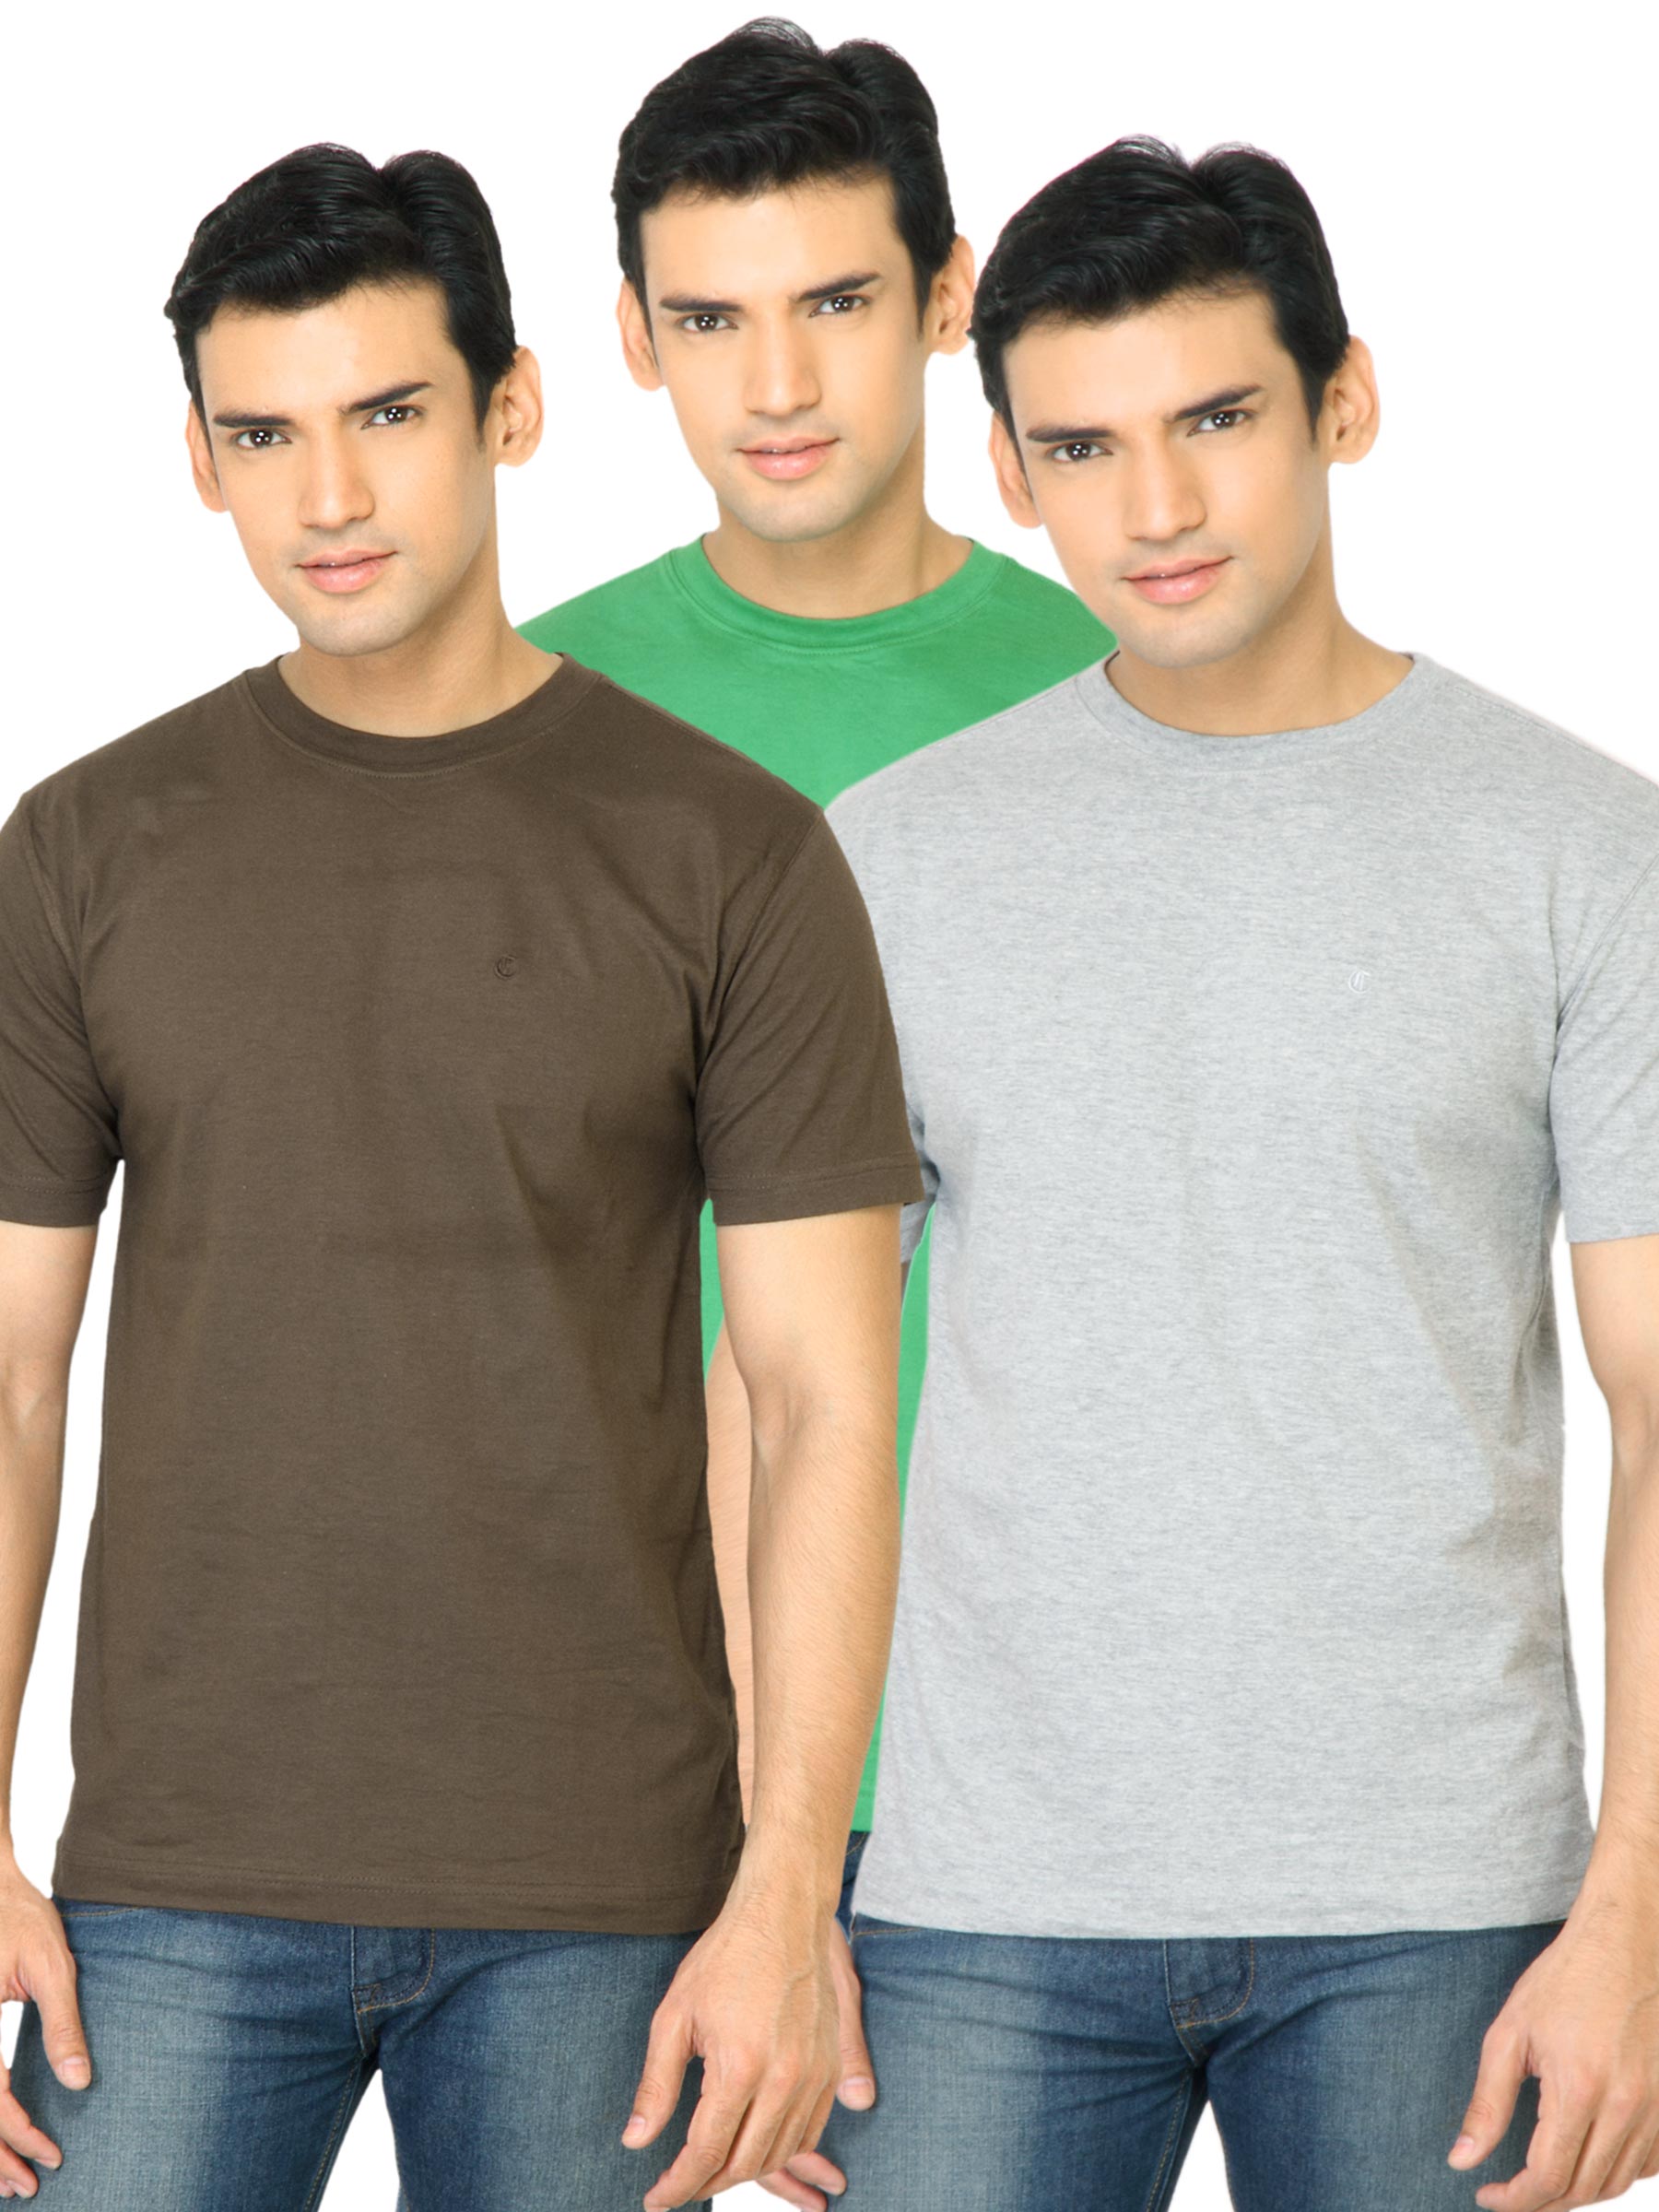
Campbell Men Pack of 3 T-shirts
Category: Apparel / Topwear / Tshirts
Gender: Men
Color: Green
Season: Summer 2016
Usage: Casual